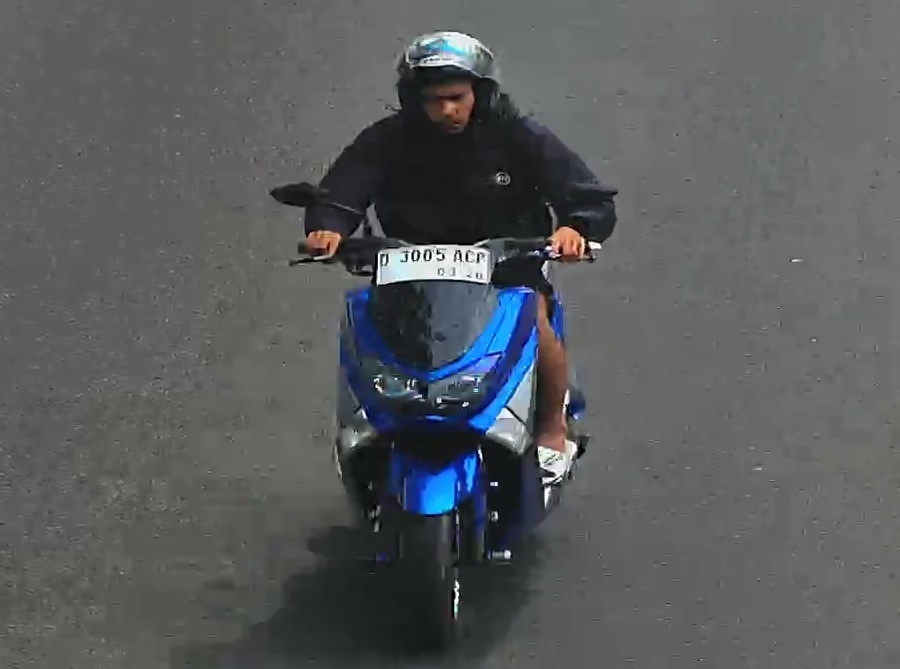
person-with-helmet: 1
person-without-helmet: 0